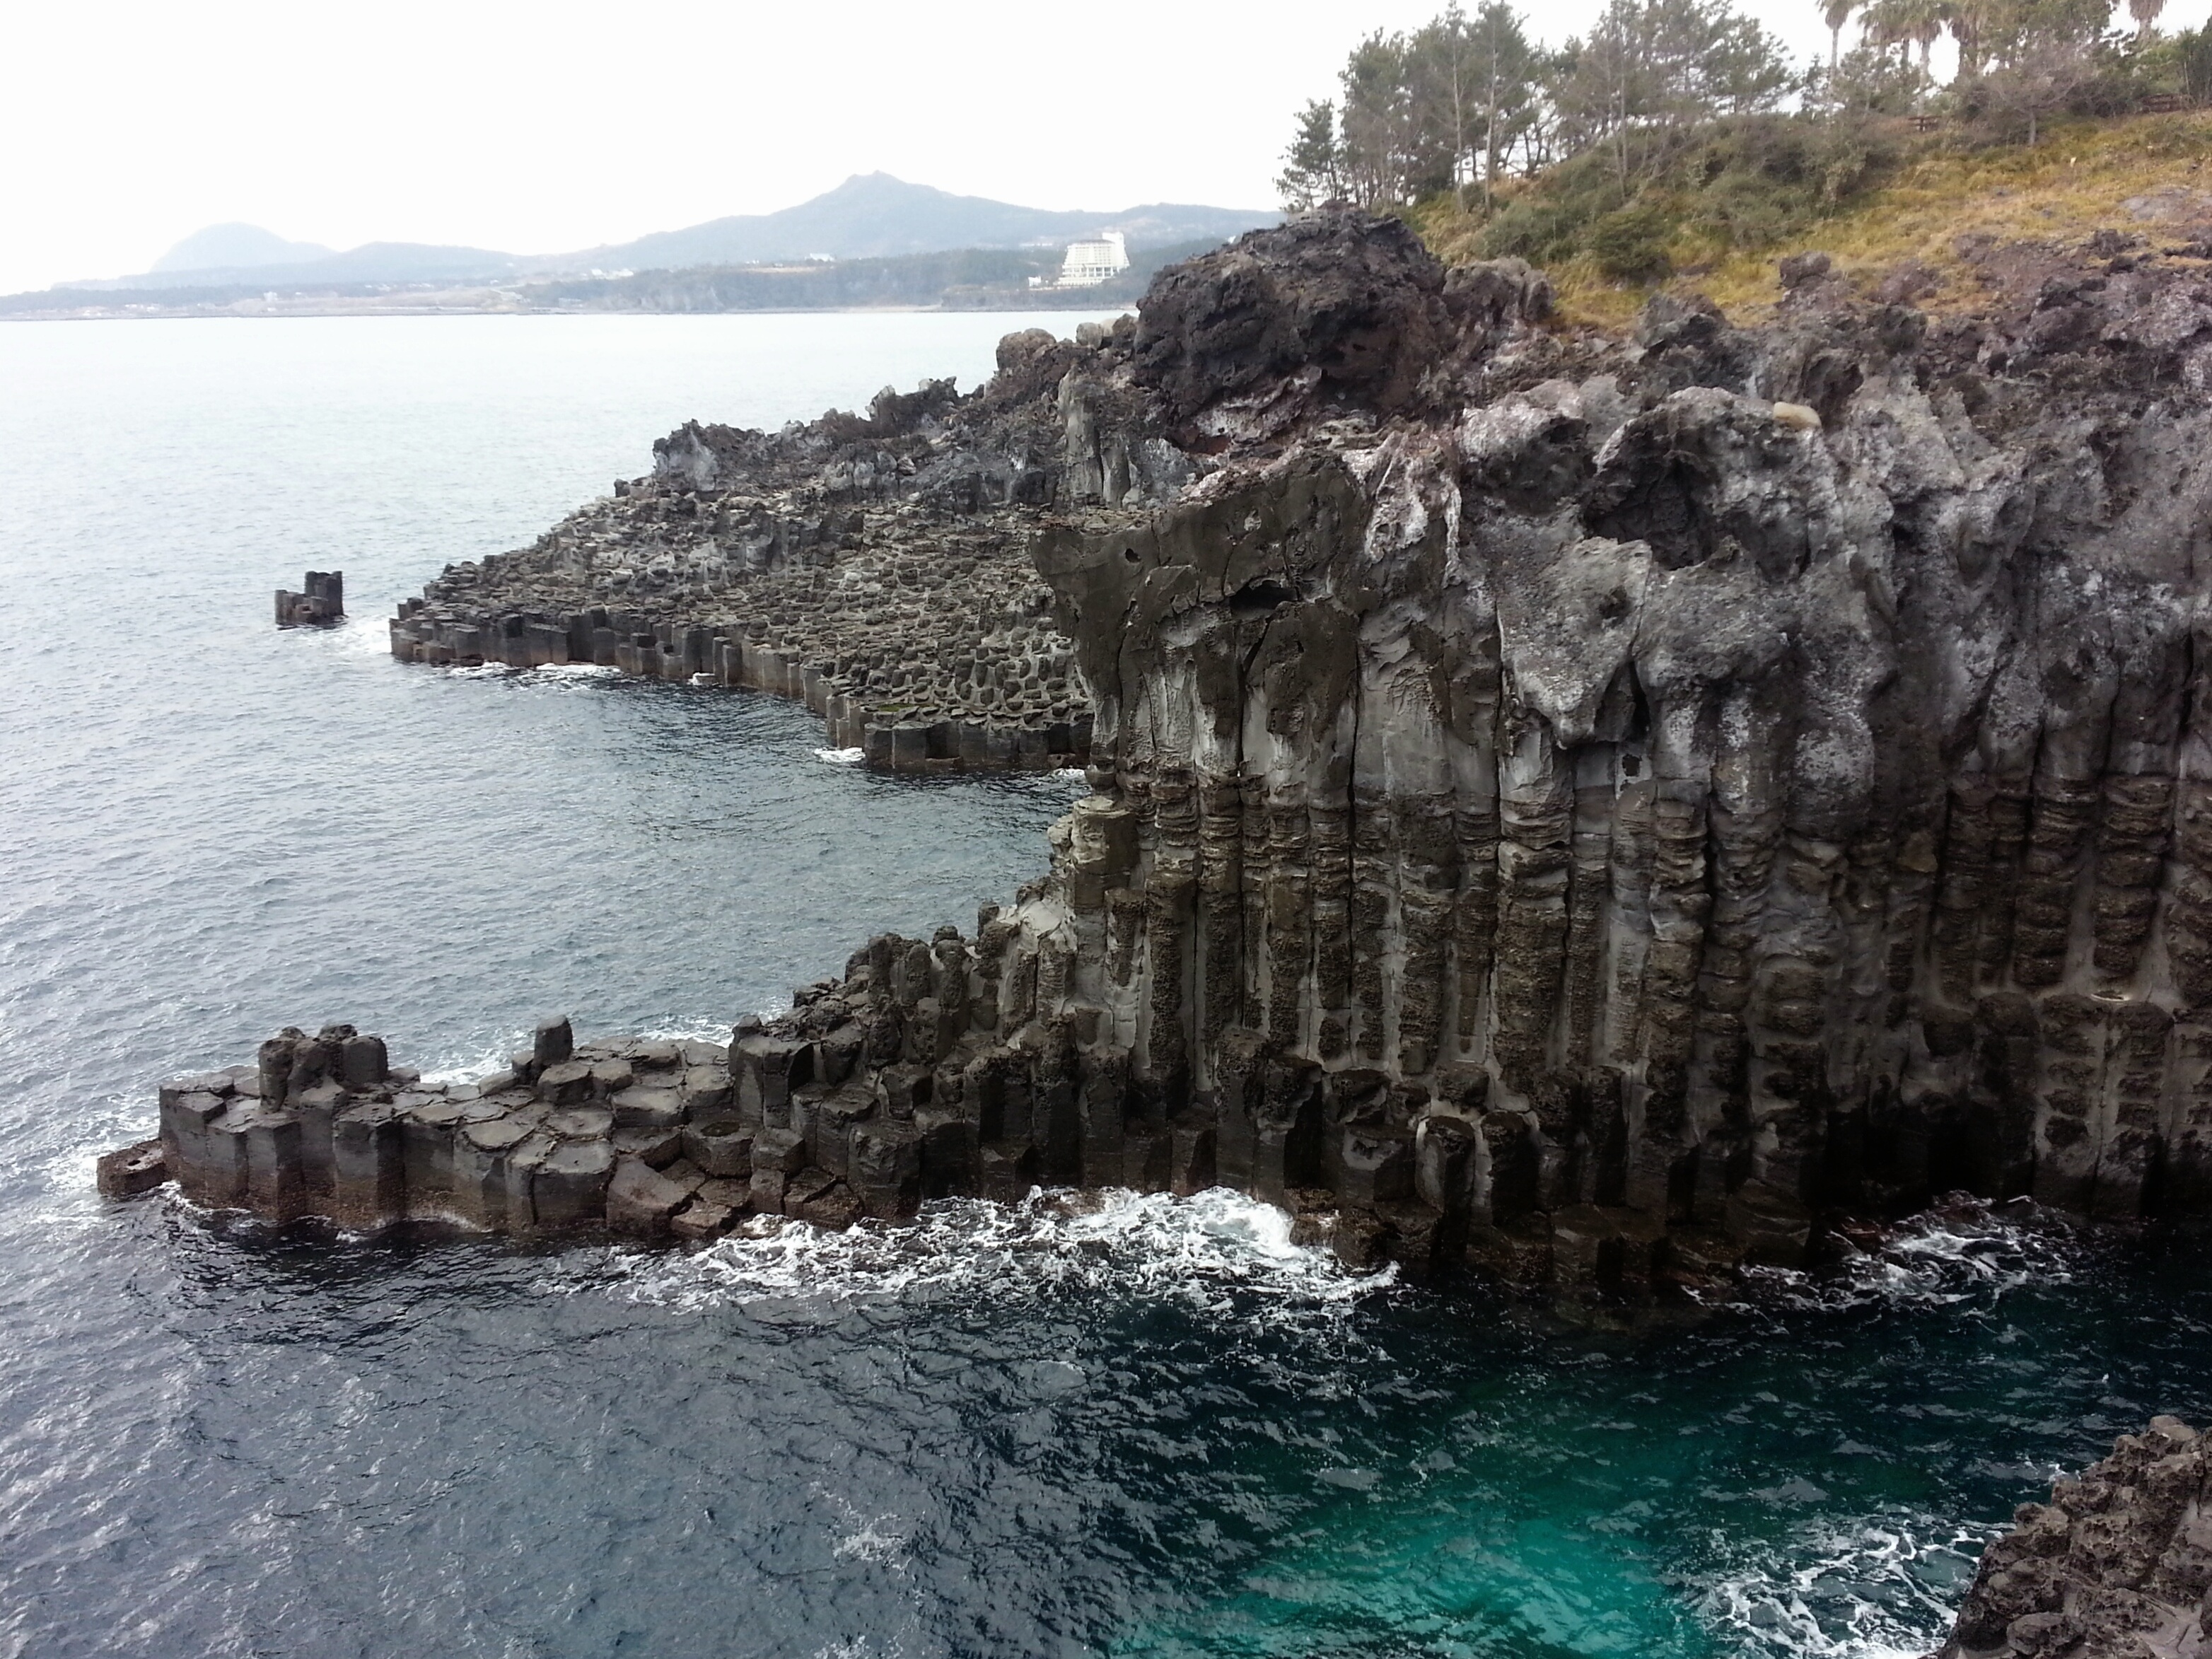
sea, coast, formation, cliff, cove, bay, stack, terrain, cape, islet, jeju island, jusangjeolli, column joint, korea joint, jusangjeolli cliff